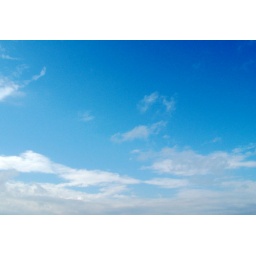
blue sky in Qingdao